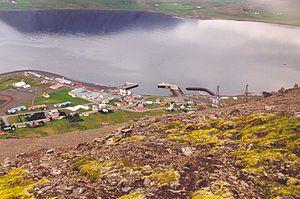
Þingeyri, ou Thingeyri, est une localité islandaise de la municipalité d'Ísafjarðarbær située au nord-ouest de l'île, dans la région de Vestfirðir. En 2011, le village comptait 260 habitants.